Erythromelalgia

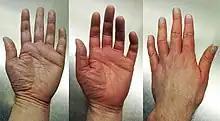
Erythromelalgia in left hand, both back and front

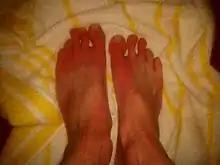
Erythromelalgia in toes during a flareup

The most prominent symptoms of erythromelalgia are episodes of erythema, swelling, a painful deep-aching of the soft tissue (usually either radiating or shooting) and tenderness, along with a painful burning sensation primarily in the extremities. These symptoms are often symmetric and affect the lower extremities more frequently than the upper extremities. Symptoms may also affect the ears and face. For secondary erythromelalgia, attacks typically precede and are precipitated by the underlying primary condition. For primary erythromelalgia, attacks can last from an hour to months at a time and occur infrequently to frequently with multiple times daily. Attacks most frequently occur at night, thus having the potential to greatly interfere with sleep. Common triggers for daytime episodes are exertion, heating of the affected extremities, and alcohol or caffeine consumption, and any pressure applied to the limbs. In some patients sugar and even melon consumption have also been known to provoke attacks. Many of those with primary erythromelalgia avoid wearing shoes or socks as the heat this generates is known to produce erythromelalgia attacks. The coexistence of erythromelalgia and Raynaud's phenomenon is rare, but case studies of patients with both diagnoses have been reported in medical journals. Symptoms may present gradually and incrementally, sometimes taking years to become intense enough for patients to seek medical care. In other cases symptoms emerge full blown with onset.